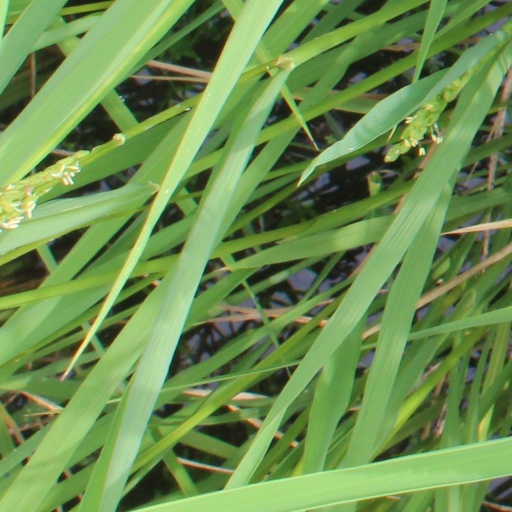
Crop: rice